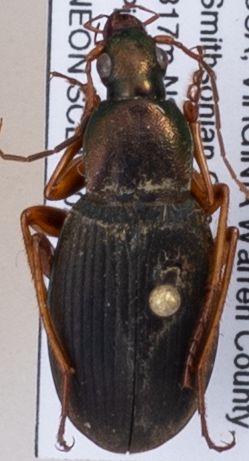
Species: Chlaenius aestivus
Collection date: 2018-06-07
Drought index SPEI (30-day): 2.09
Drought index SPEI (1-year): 0.24
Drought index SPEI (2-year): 0.8